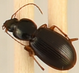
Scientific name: Synuchus impunctatus
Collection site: Steigerwaldt-Chequamegon NEON (STEI), plot STEI_003